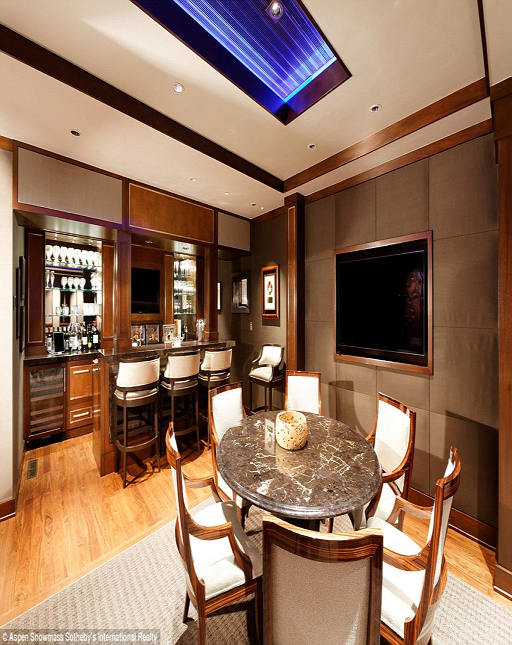
care for a drink ? a full bar complements the seating areas in the room